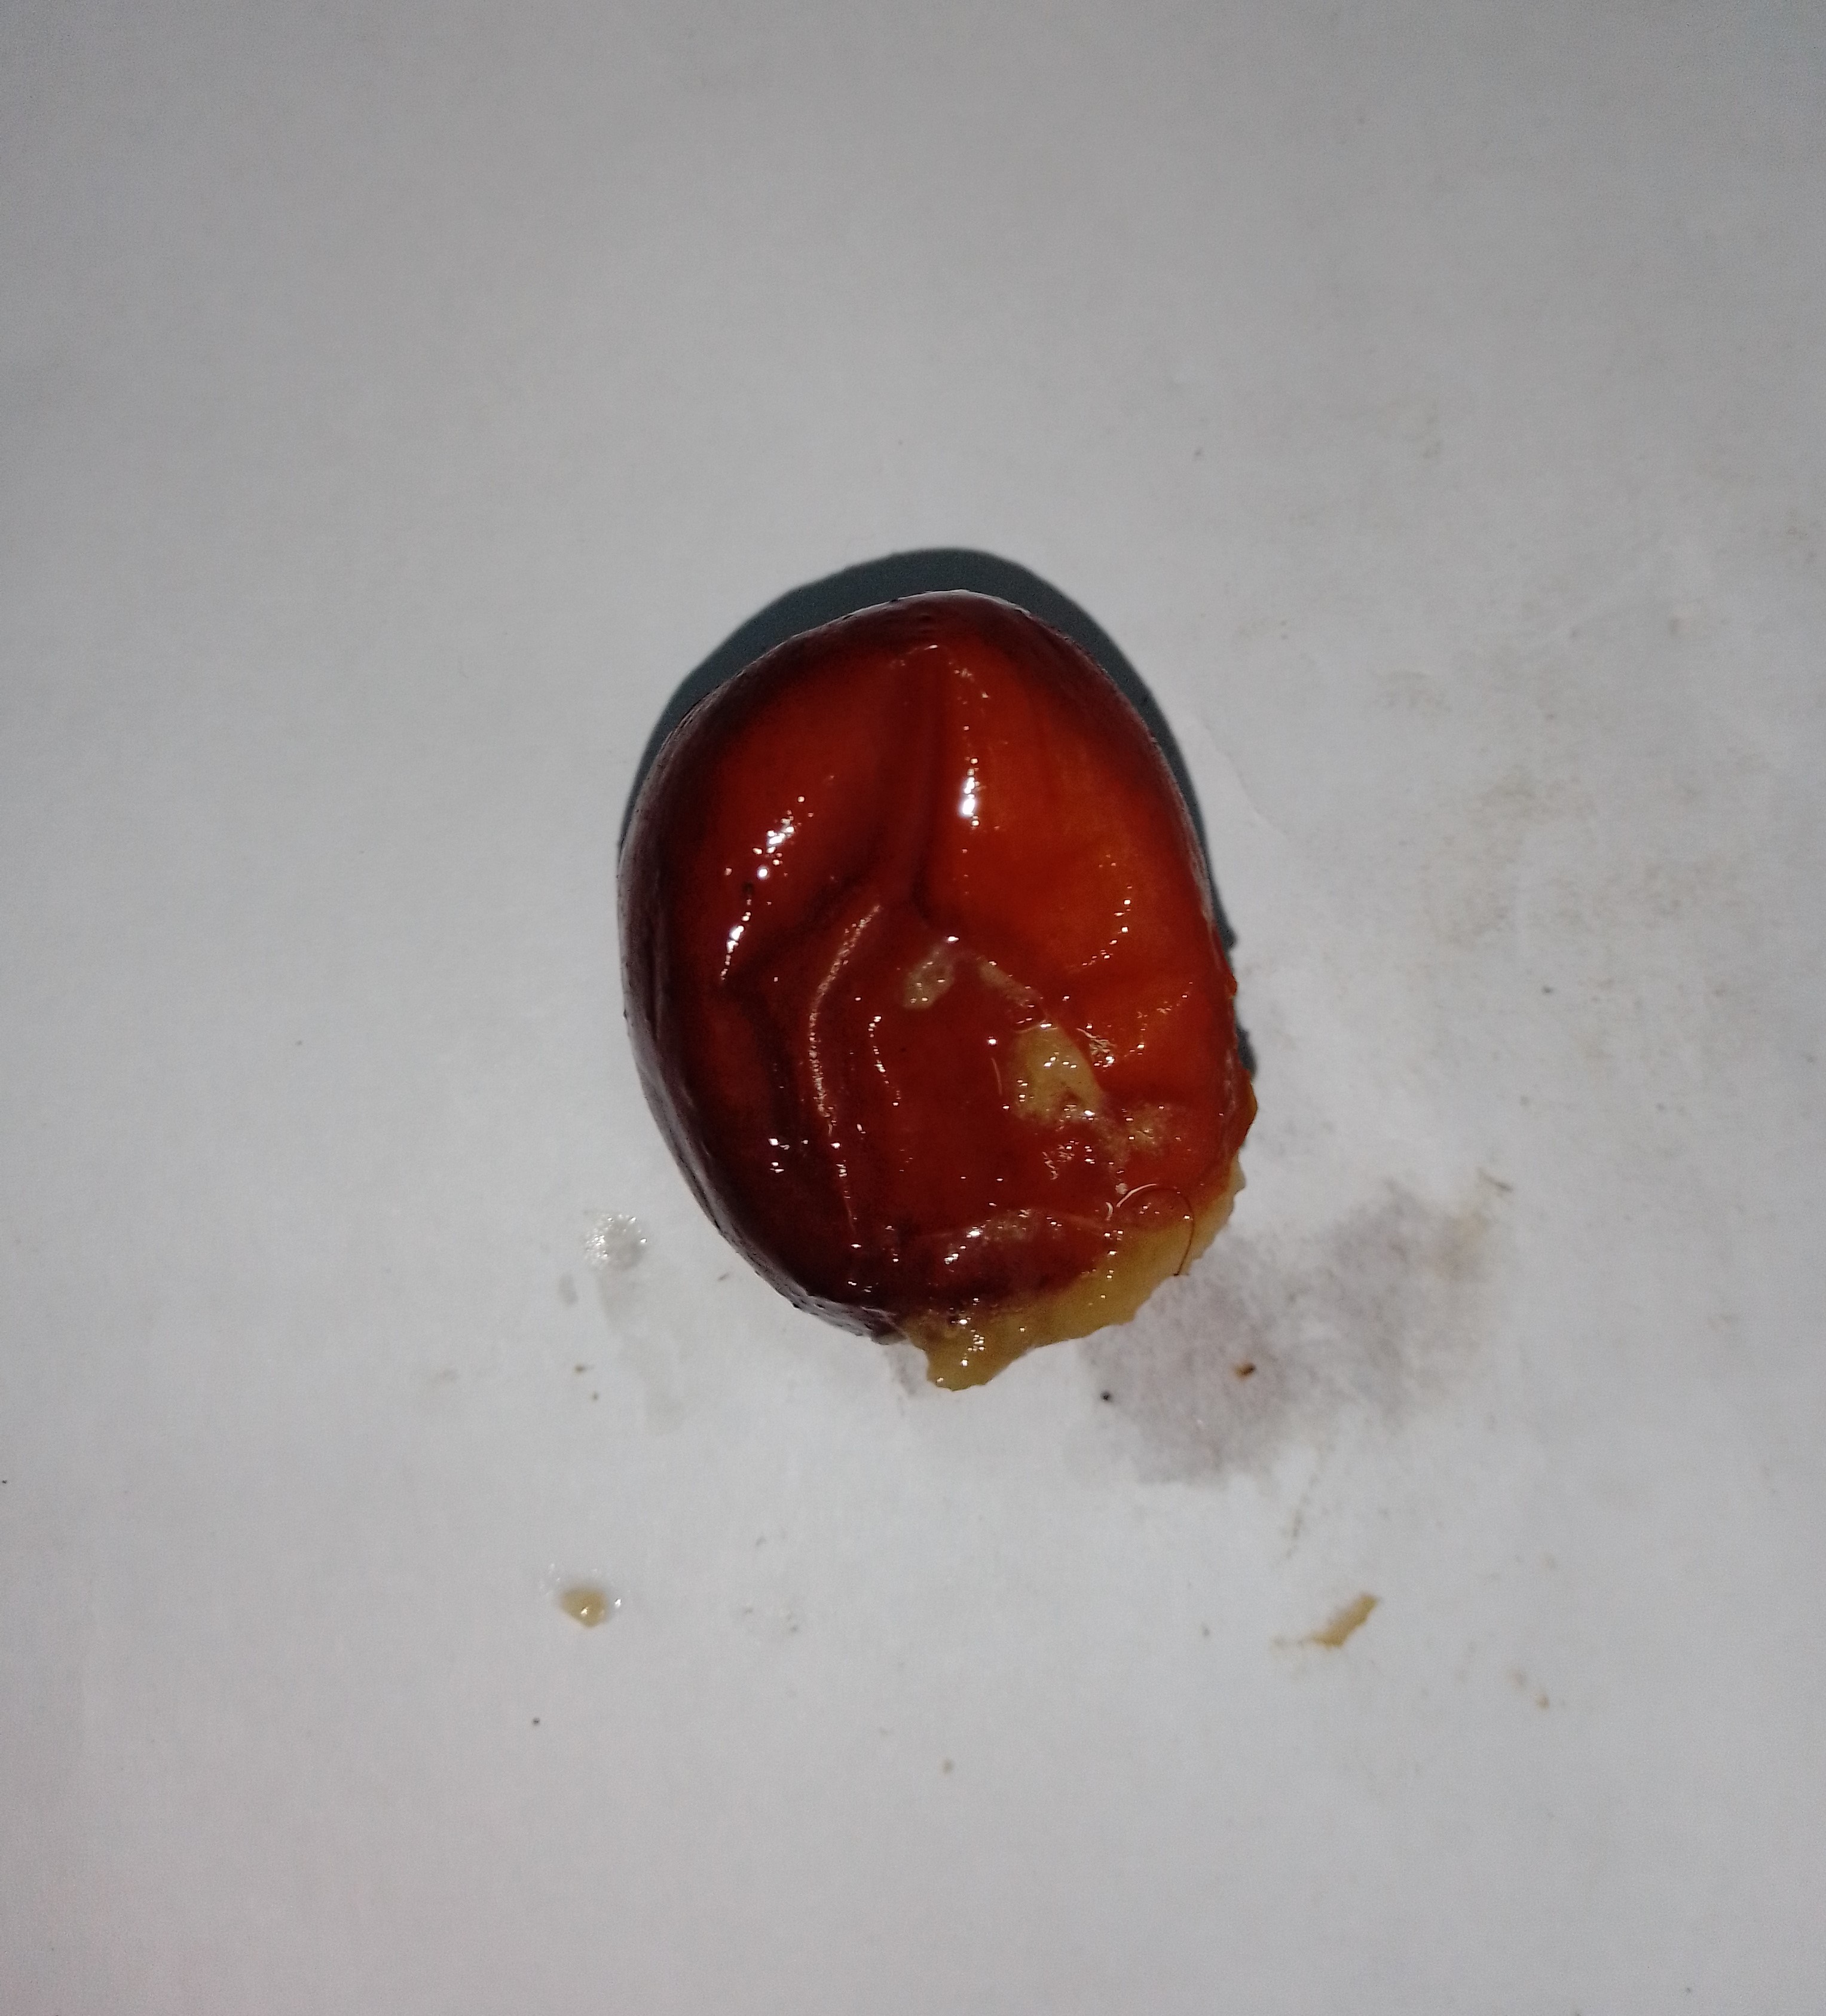
Fruit: jujube
Condition: rotten